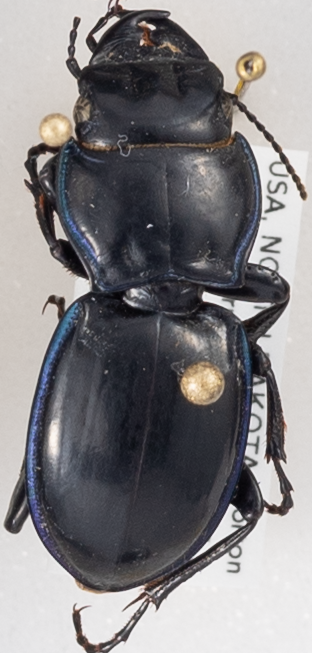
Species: Pasimachus elongatus
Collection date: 2022-07-26
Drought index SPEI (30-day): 1.19
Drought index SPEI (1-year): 0.512
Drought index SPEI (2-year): -0.86